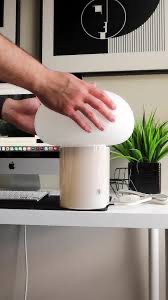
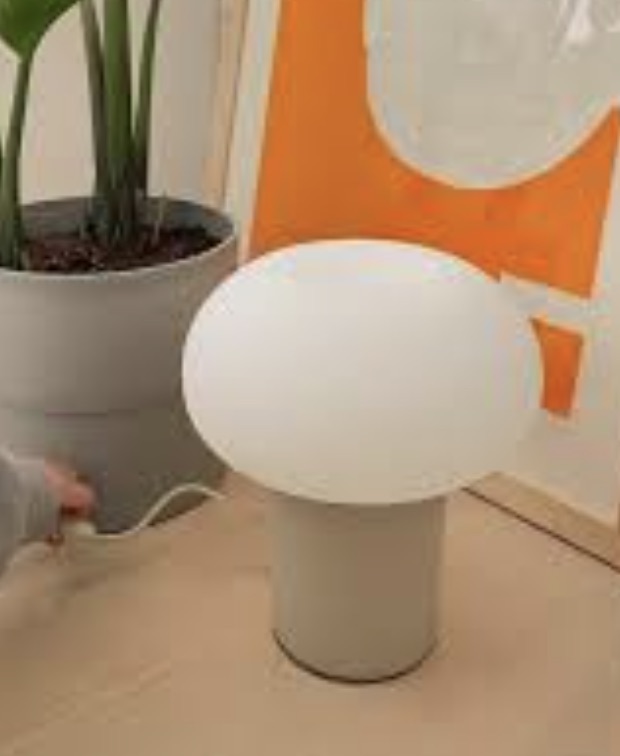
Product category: misc
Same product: yes